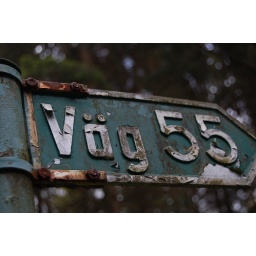
This is a road sign in Fyledalen a nature reserve in the south of sweden.